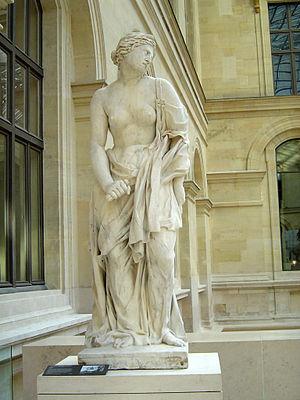
Didon. Marbre, attesté en 1707 dans le parc de Marly